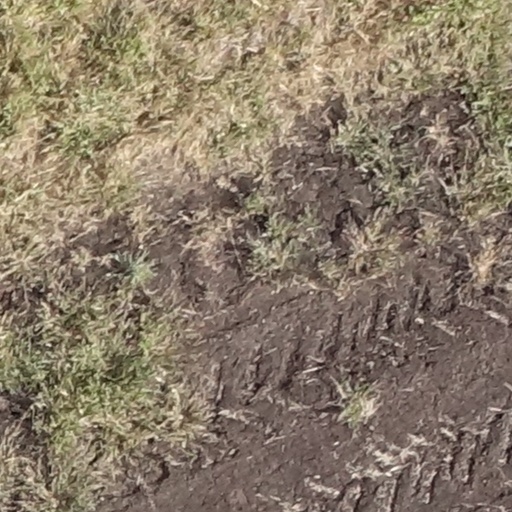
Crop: sorghum